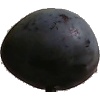
Label: Plum 3